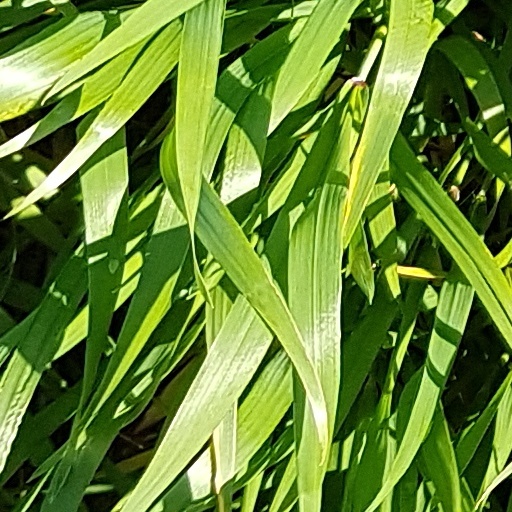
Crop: wheat